Jorge Tadeu Mudalen

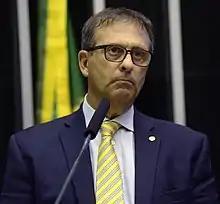
Mudalen in September 2015

Jorge Tadeu Mudalen (born 3 January 1955) is a Brazilian politician. He has spent his political career representing São Paulo, having served as federal deputy representative from 2003 to 2019.